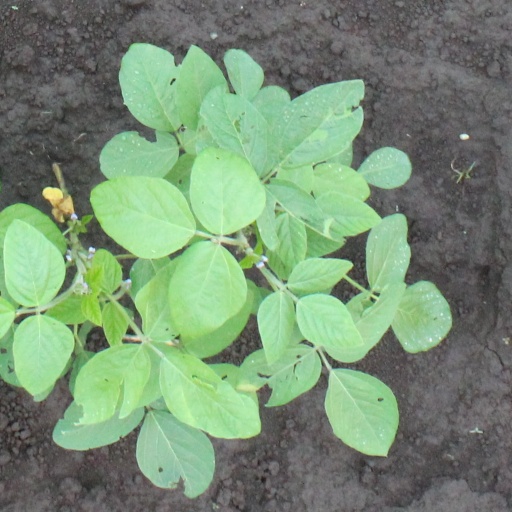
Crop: soybean